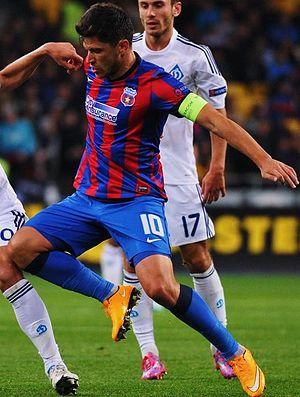
Cristian Tănase est un footballeur international roumain, qui joue au poste de milieu polyvalent.